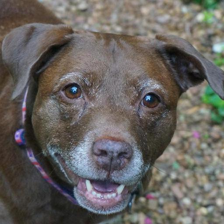
Label: animals